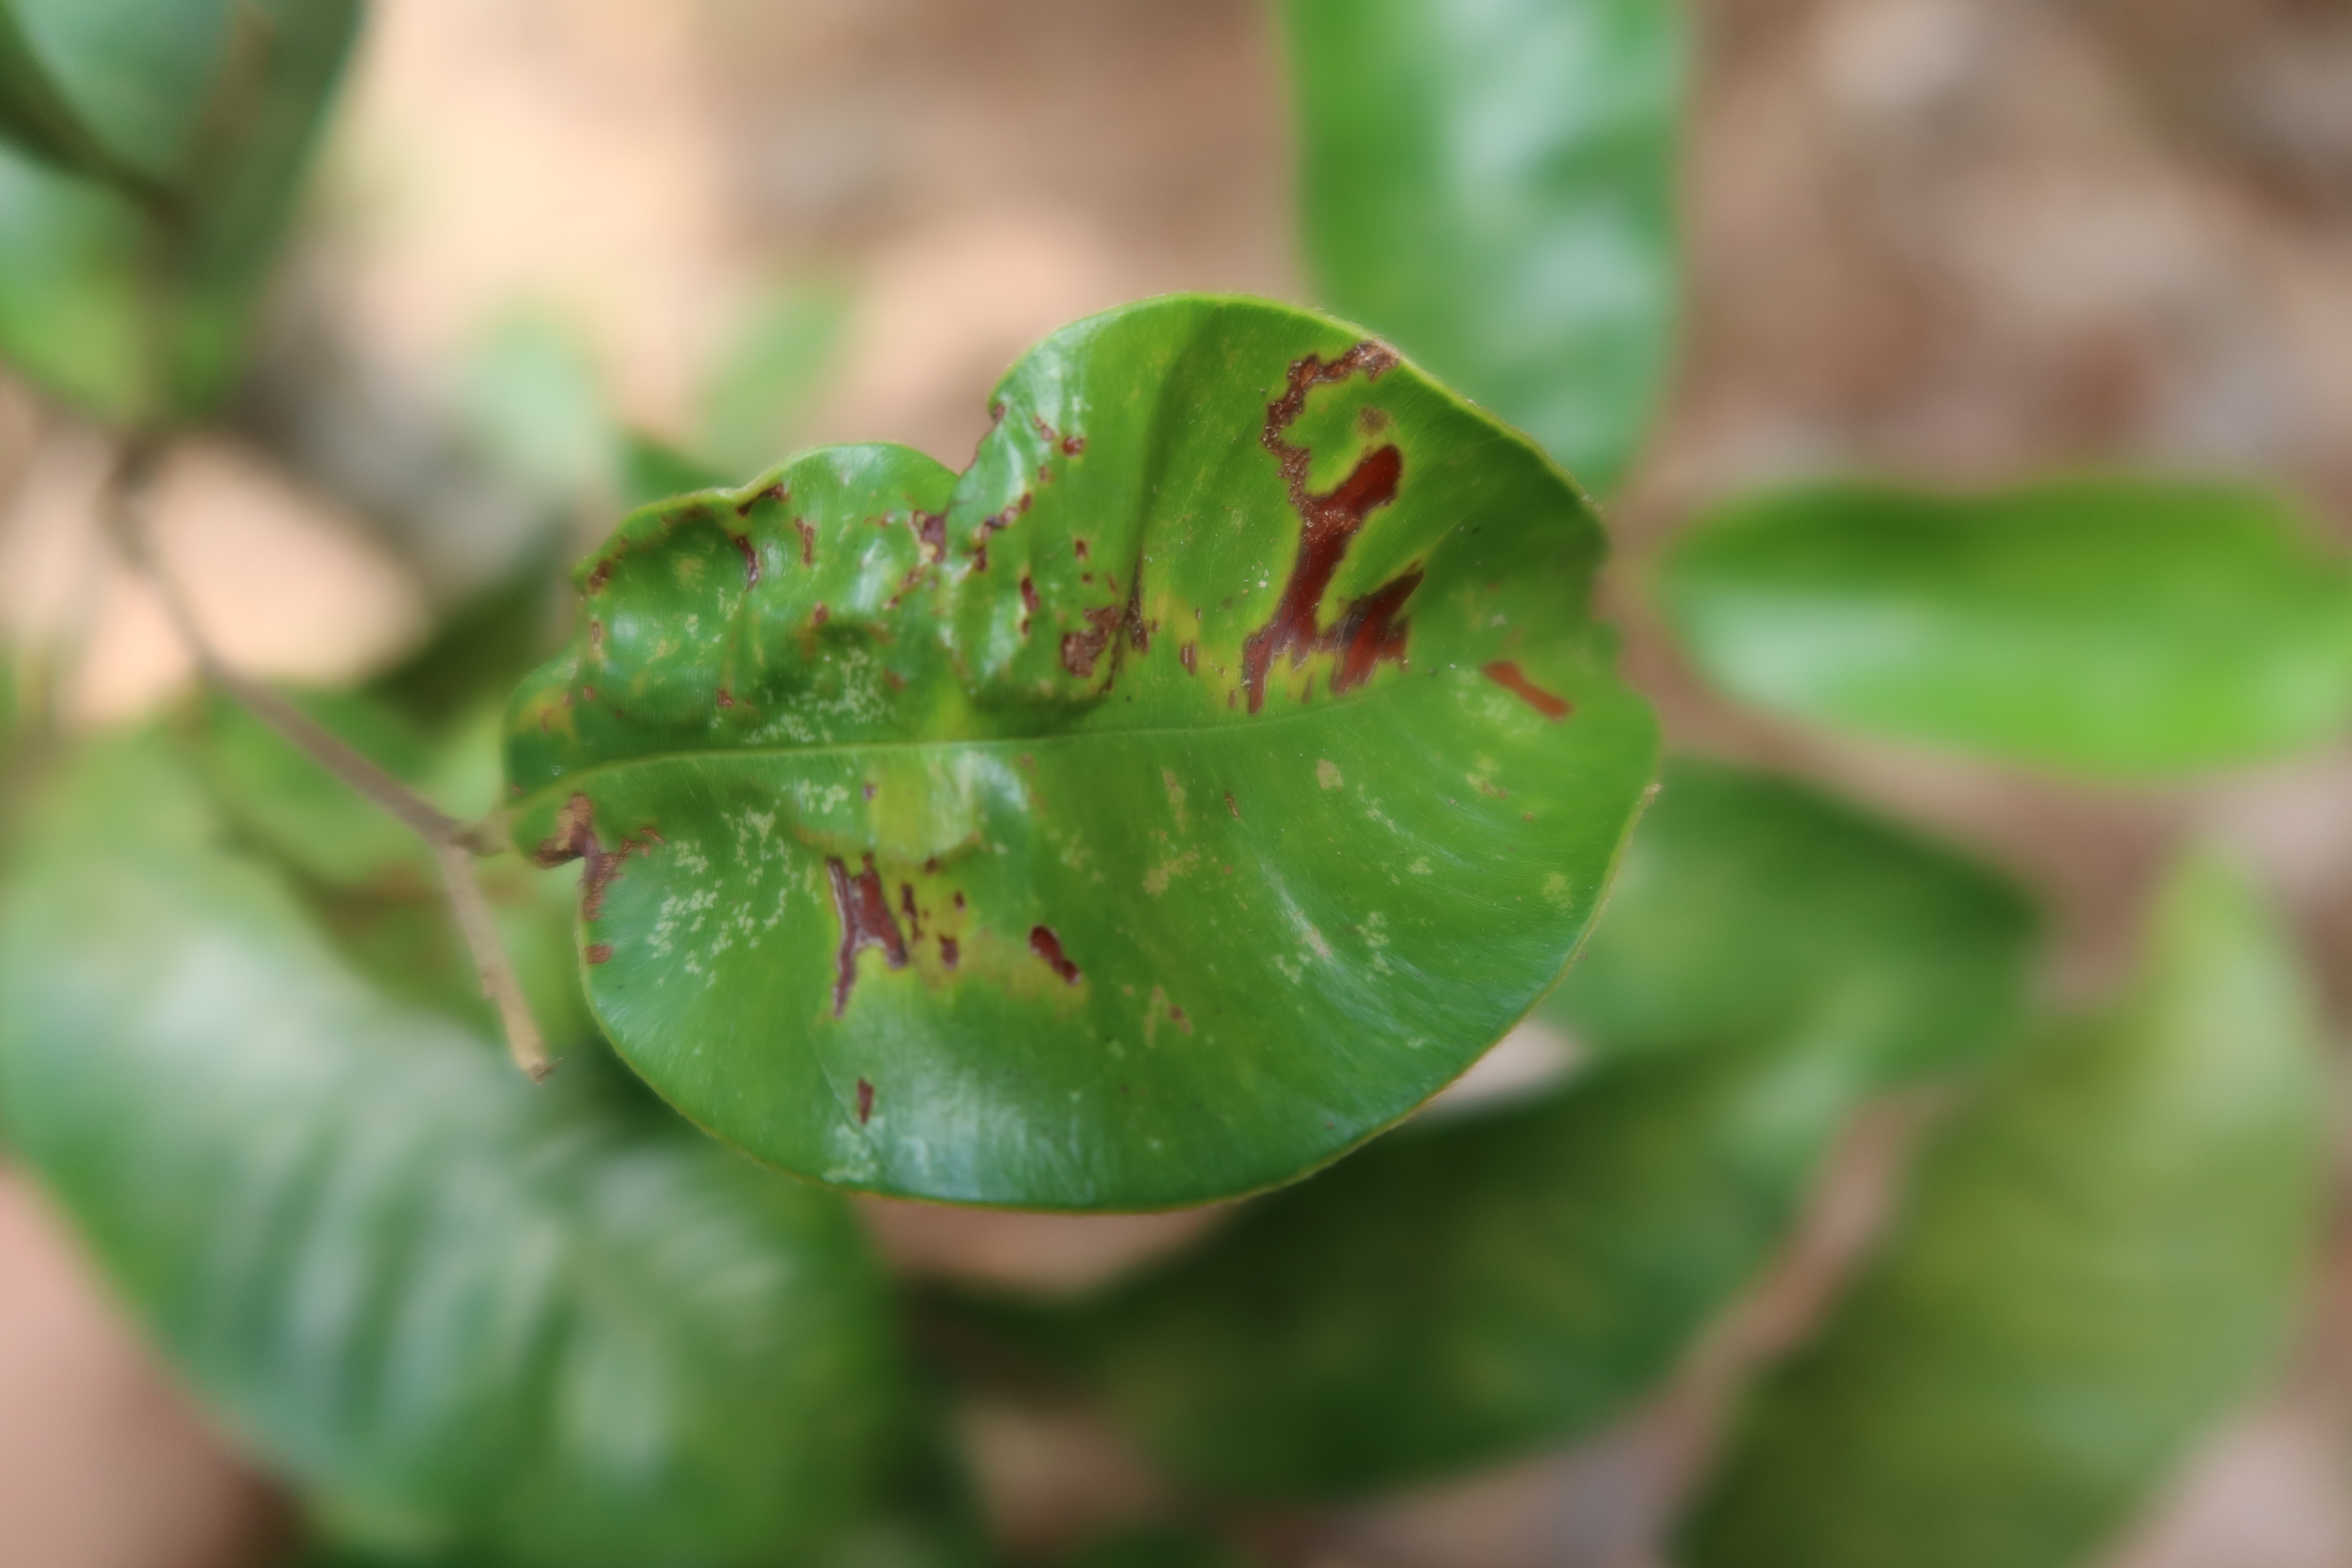
Label: Brown spots